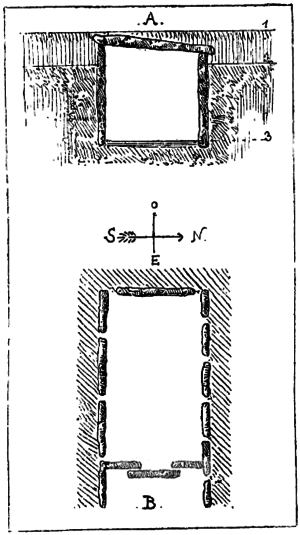
Dolmen de Caranda. A, Élévation face Est. — B, Plan — 1, terre végétale — 2, sable jaune. — 3, dallage grossier.
Cet article présente les sites mégalithiques de l'Aisne, en France.